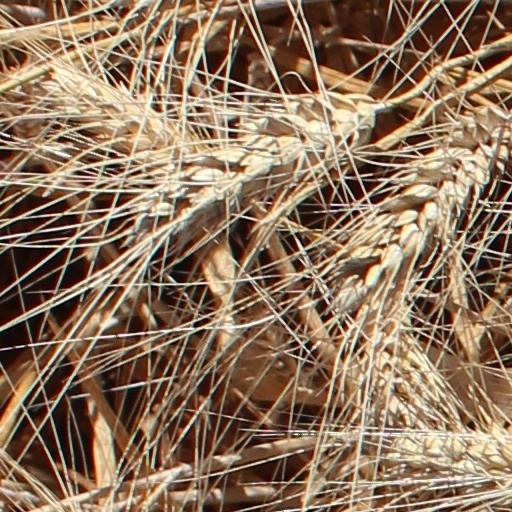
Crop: wheat